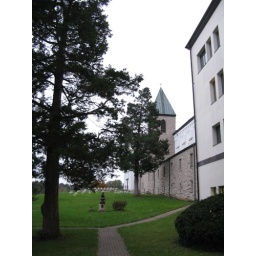
A view of the retreatant's building and bell tower at the abbey in Trappist, Kentucky.